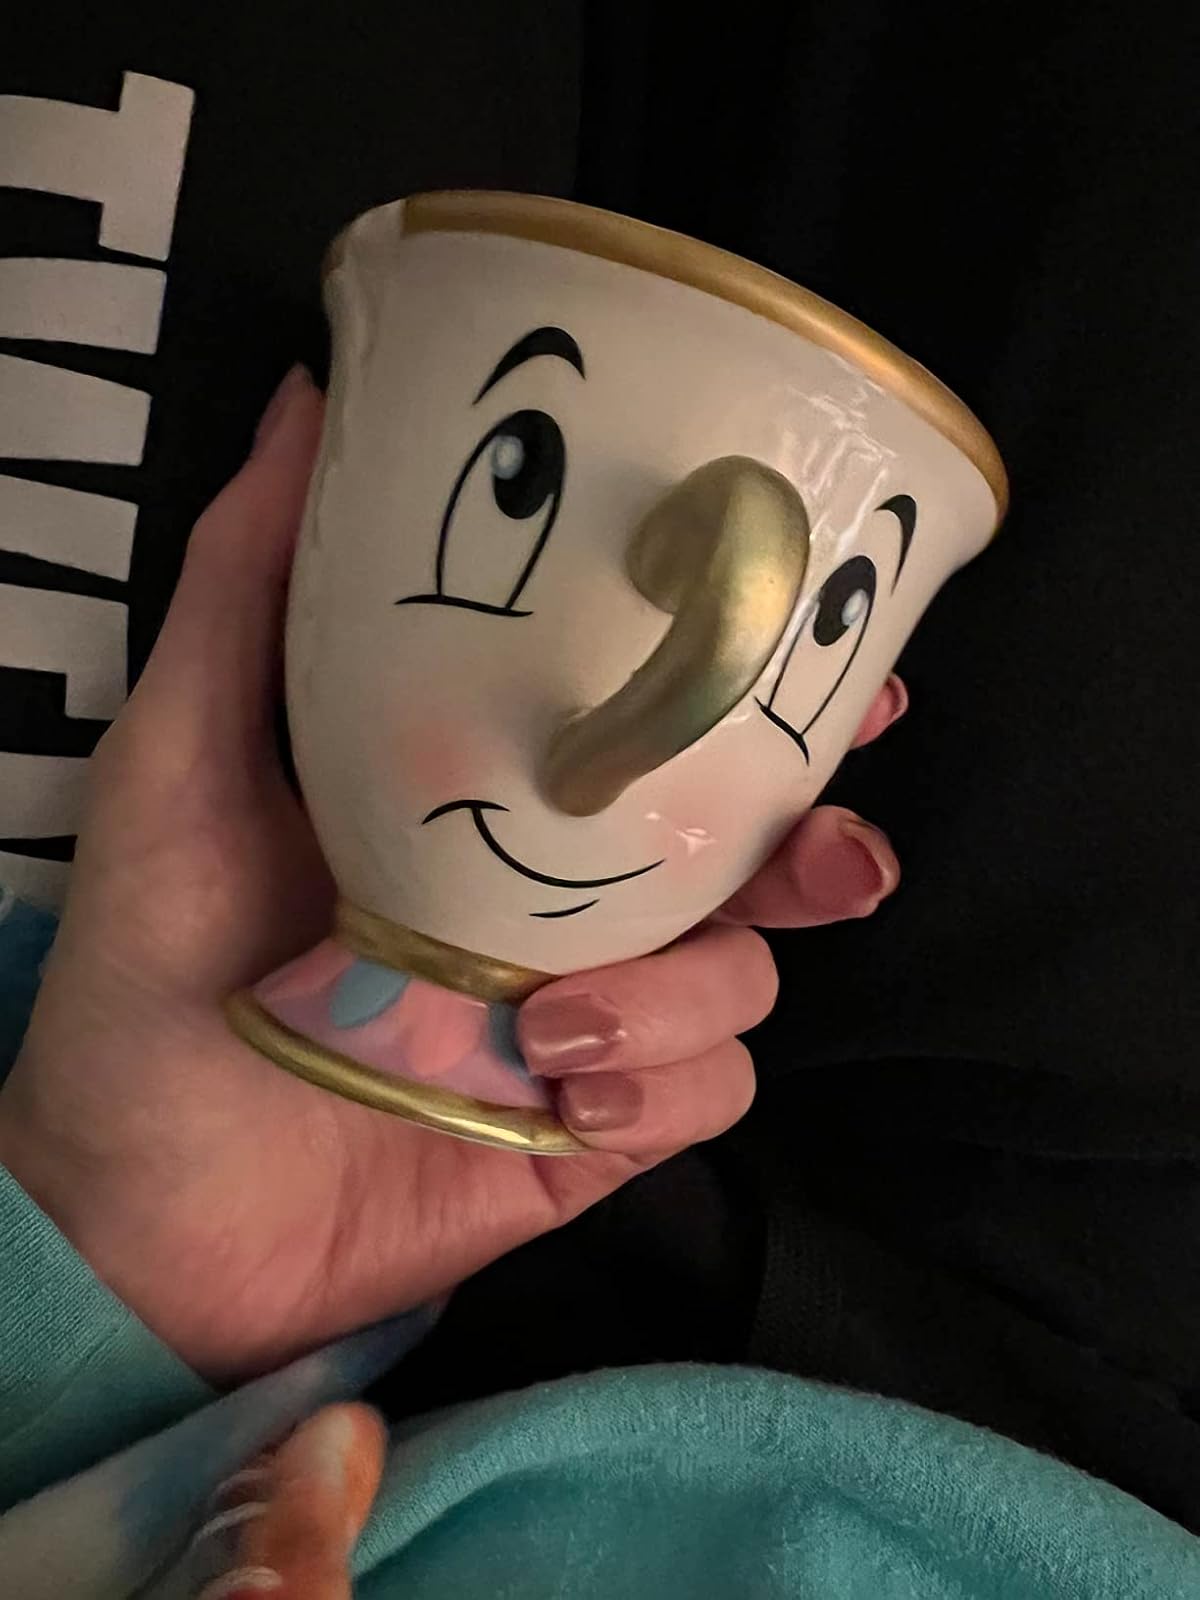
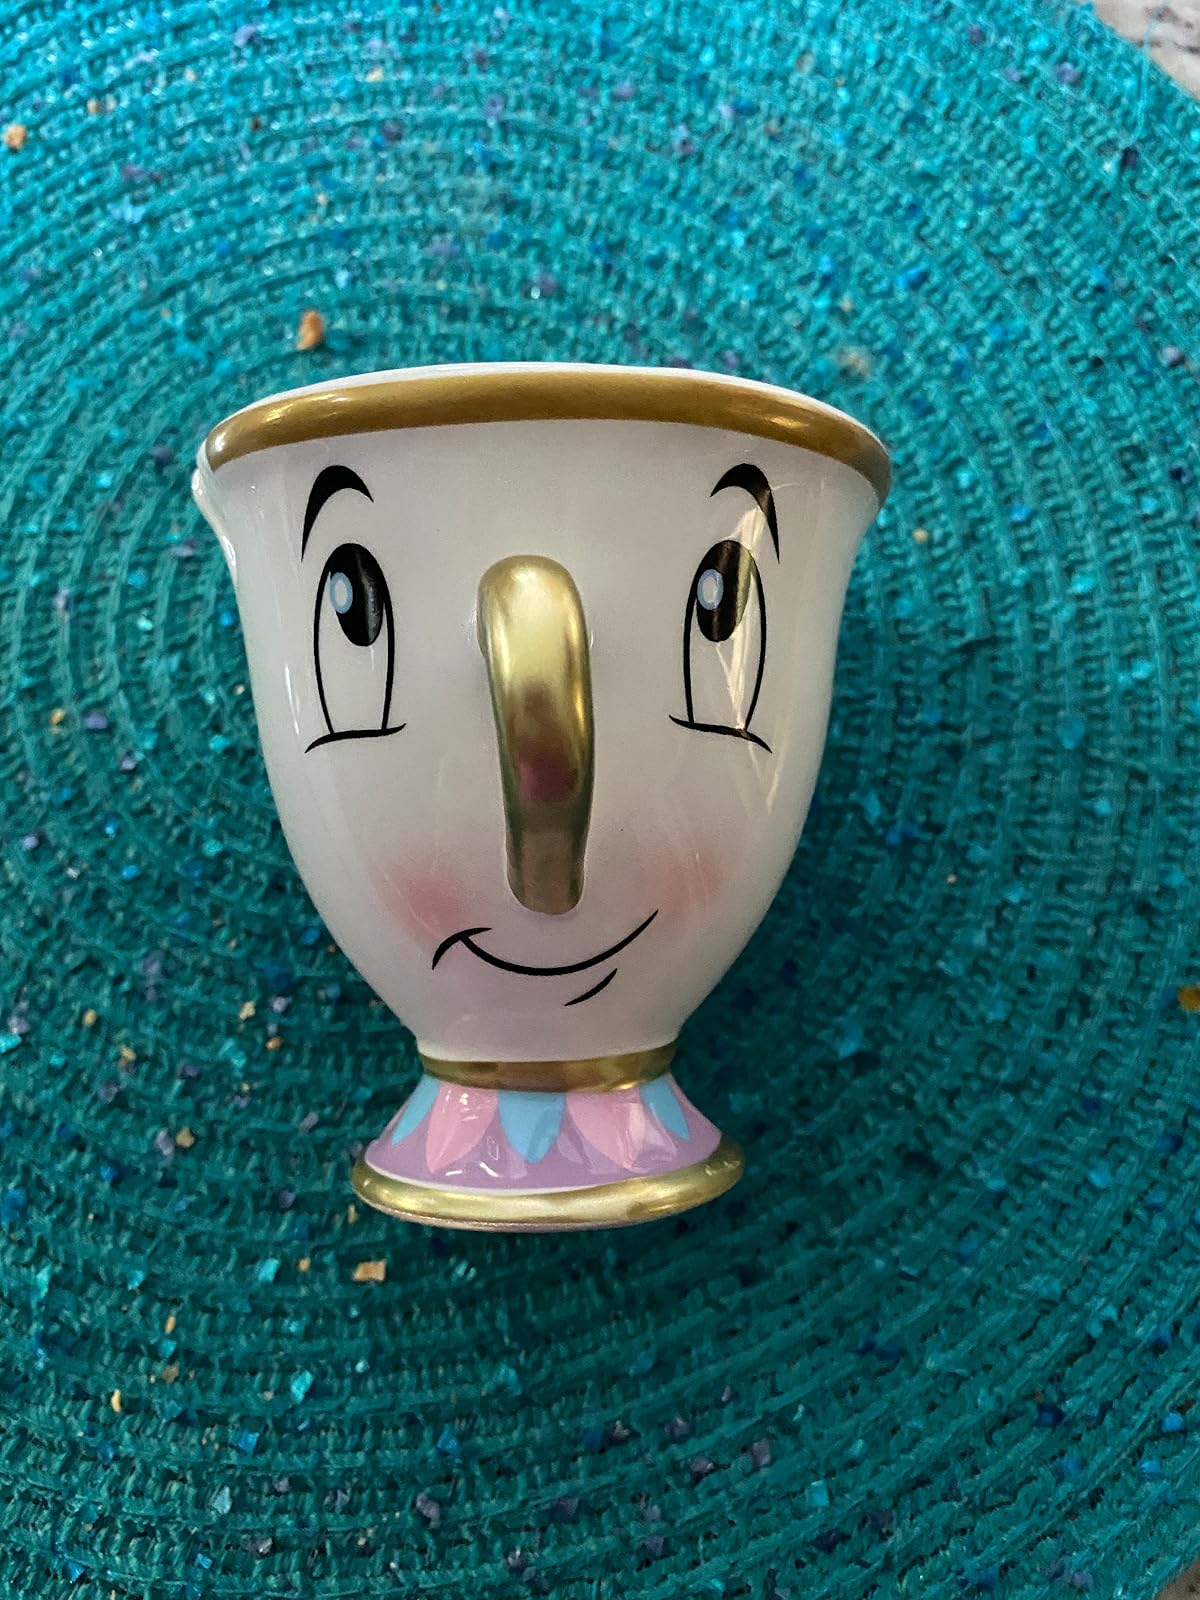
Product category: items_mug
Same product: yes